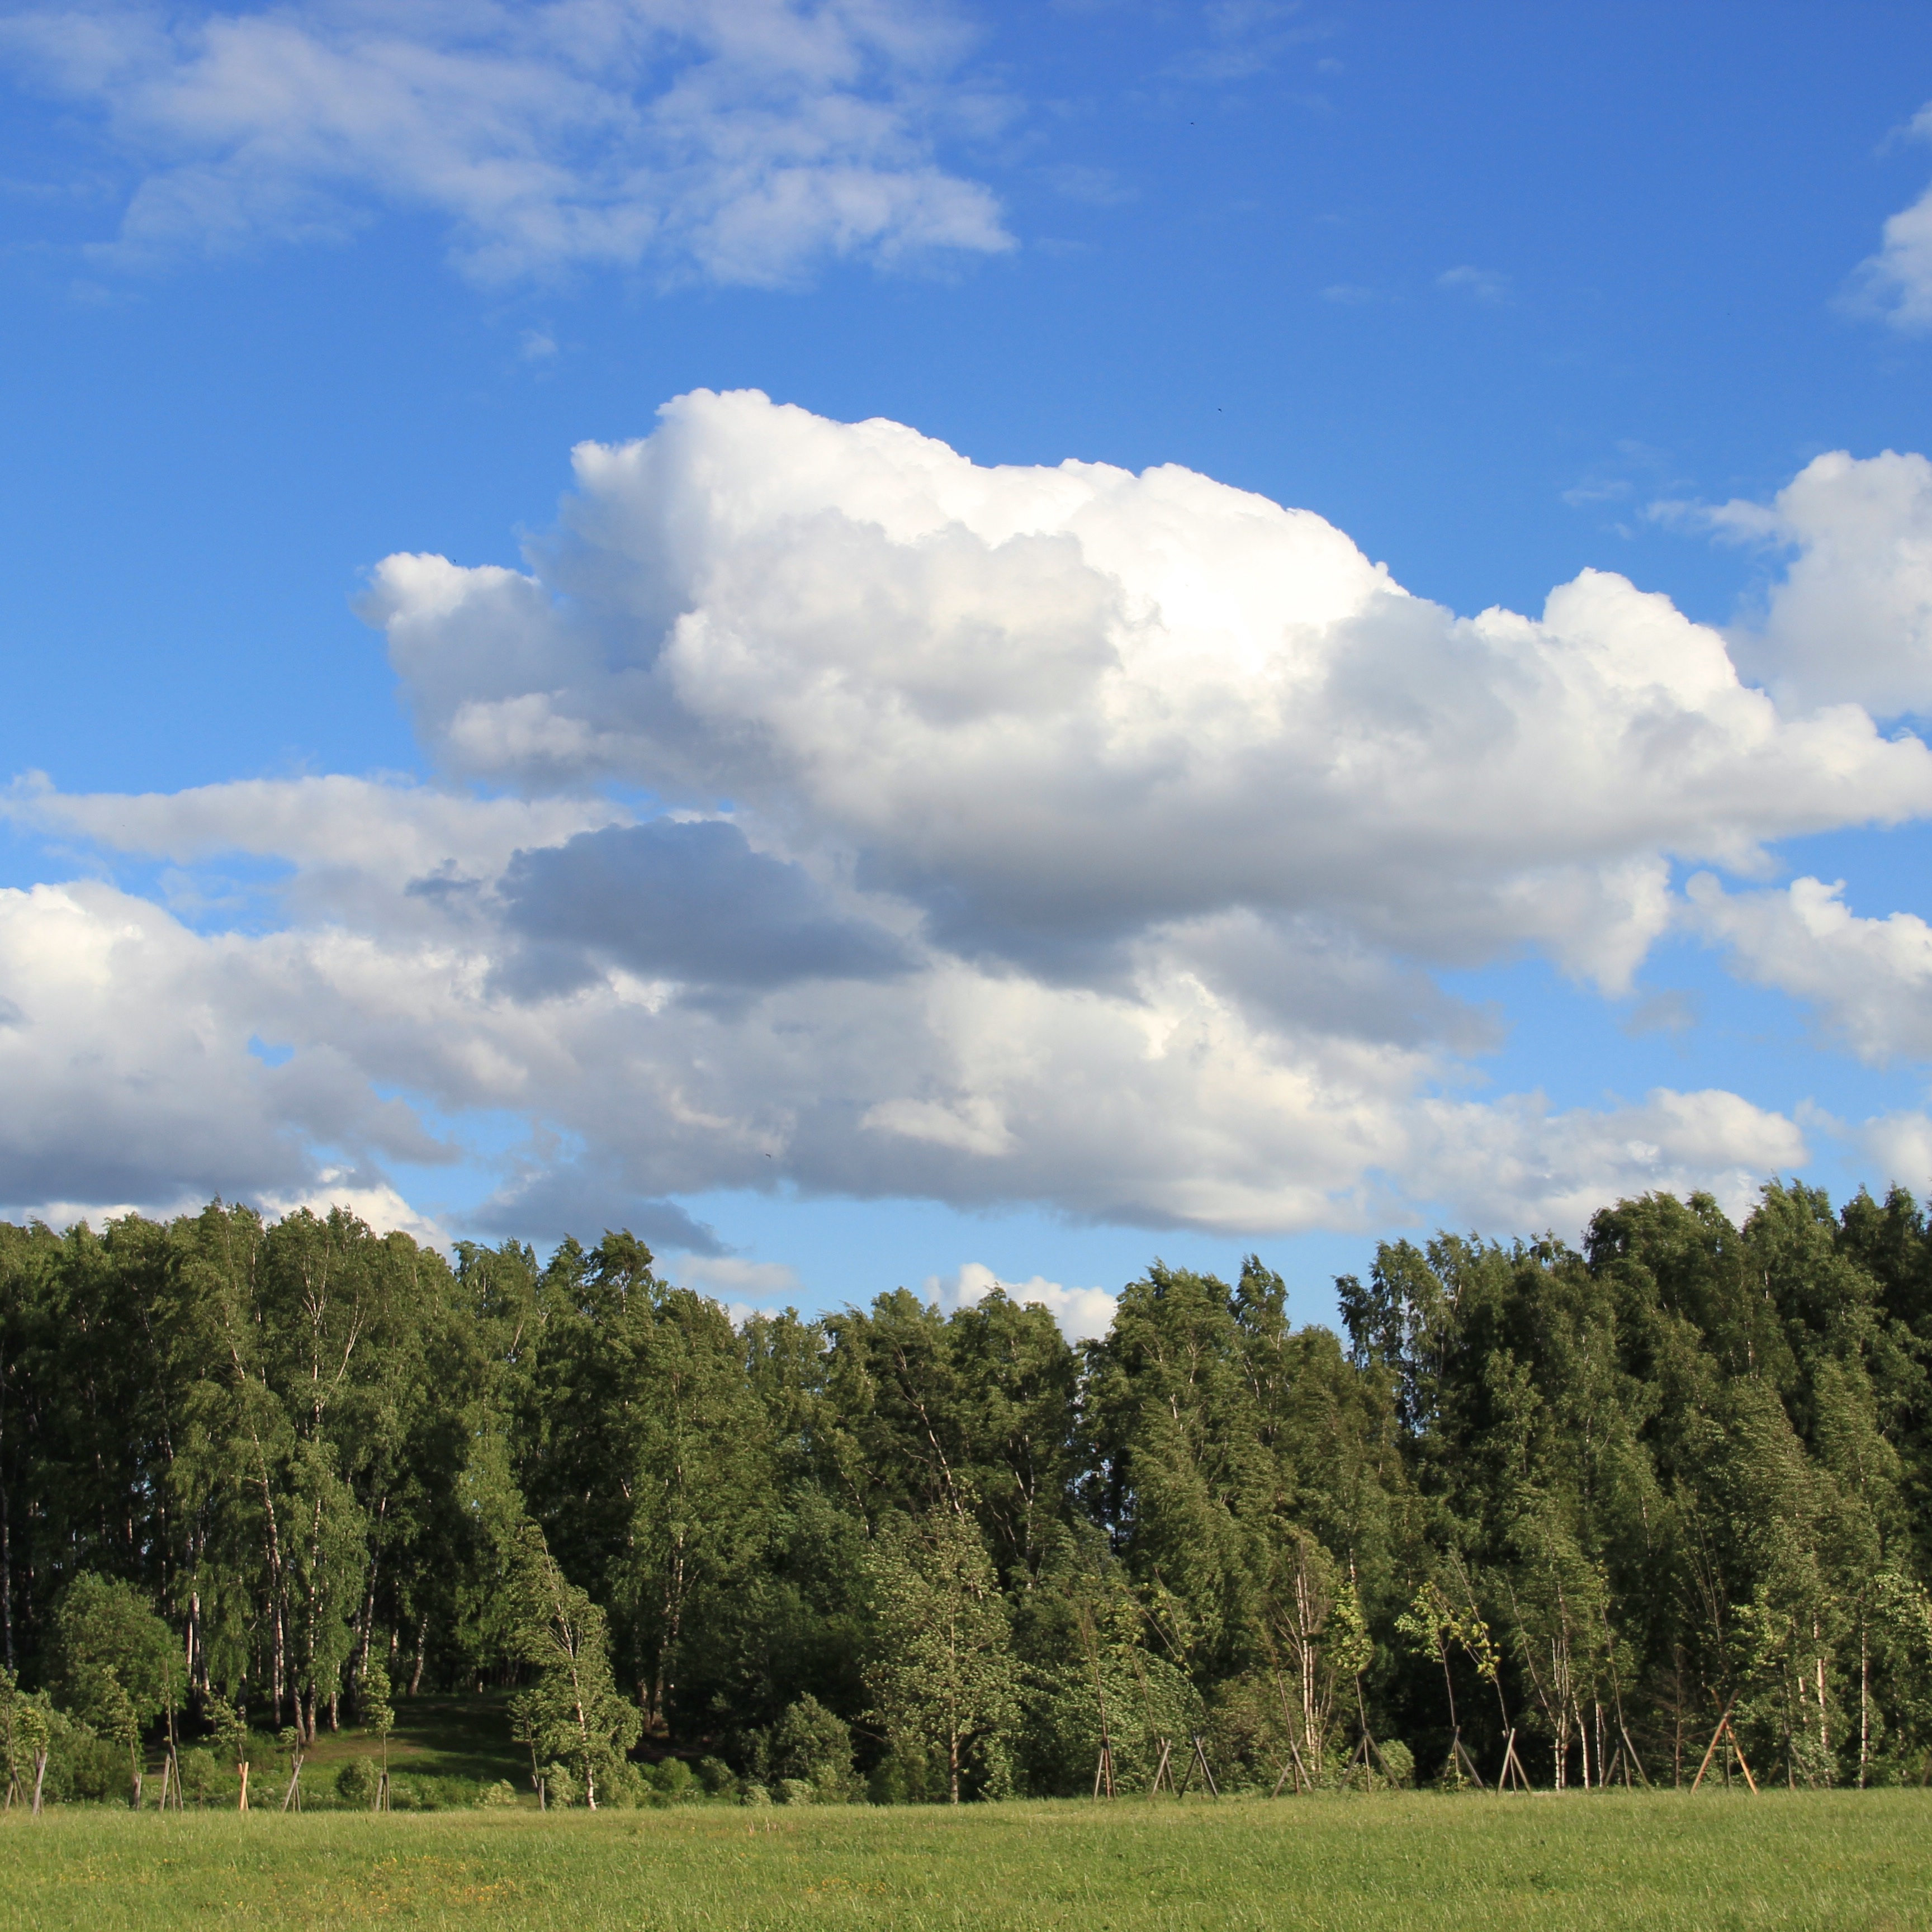
landscape, tree, nature, forest, grass, horizon, cloud, sky, field, lawn, meadow, prairie, hill, summer, pasture, cumulus, agriculture, plain, clouds, grassland, habitat, ecosystem, rural area, meteorological phenomenon, natural environment, woody plant, antonina volcano